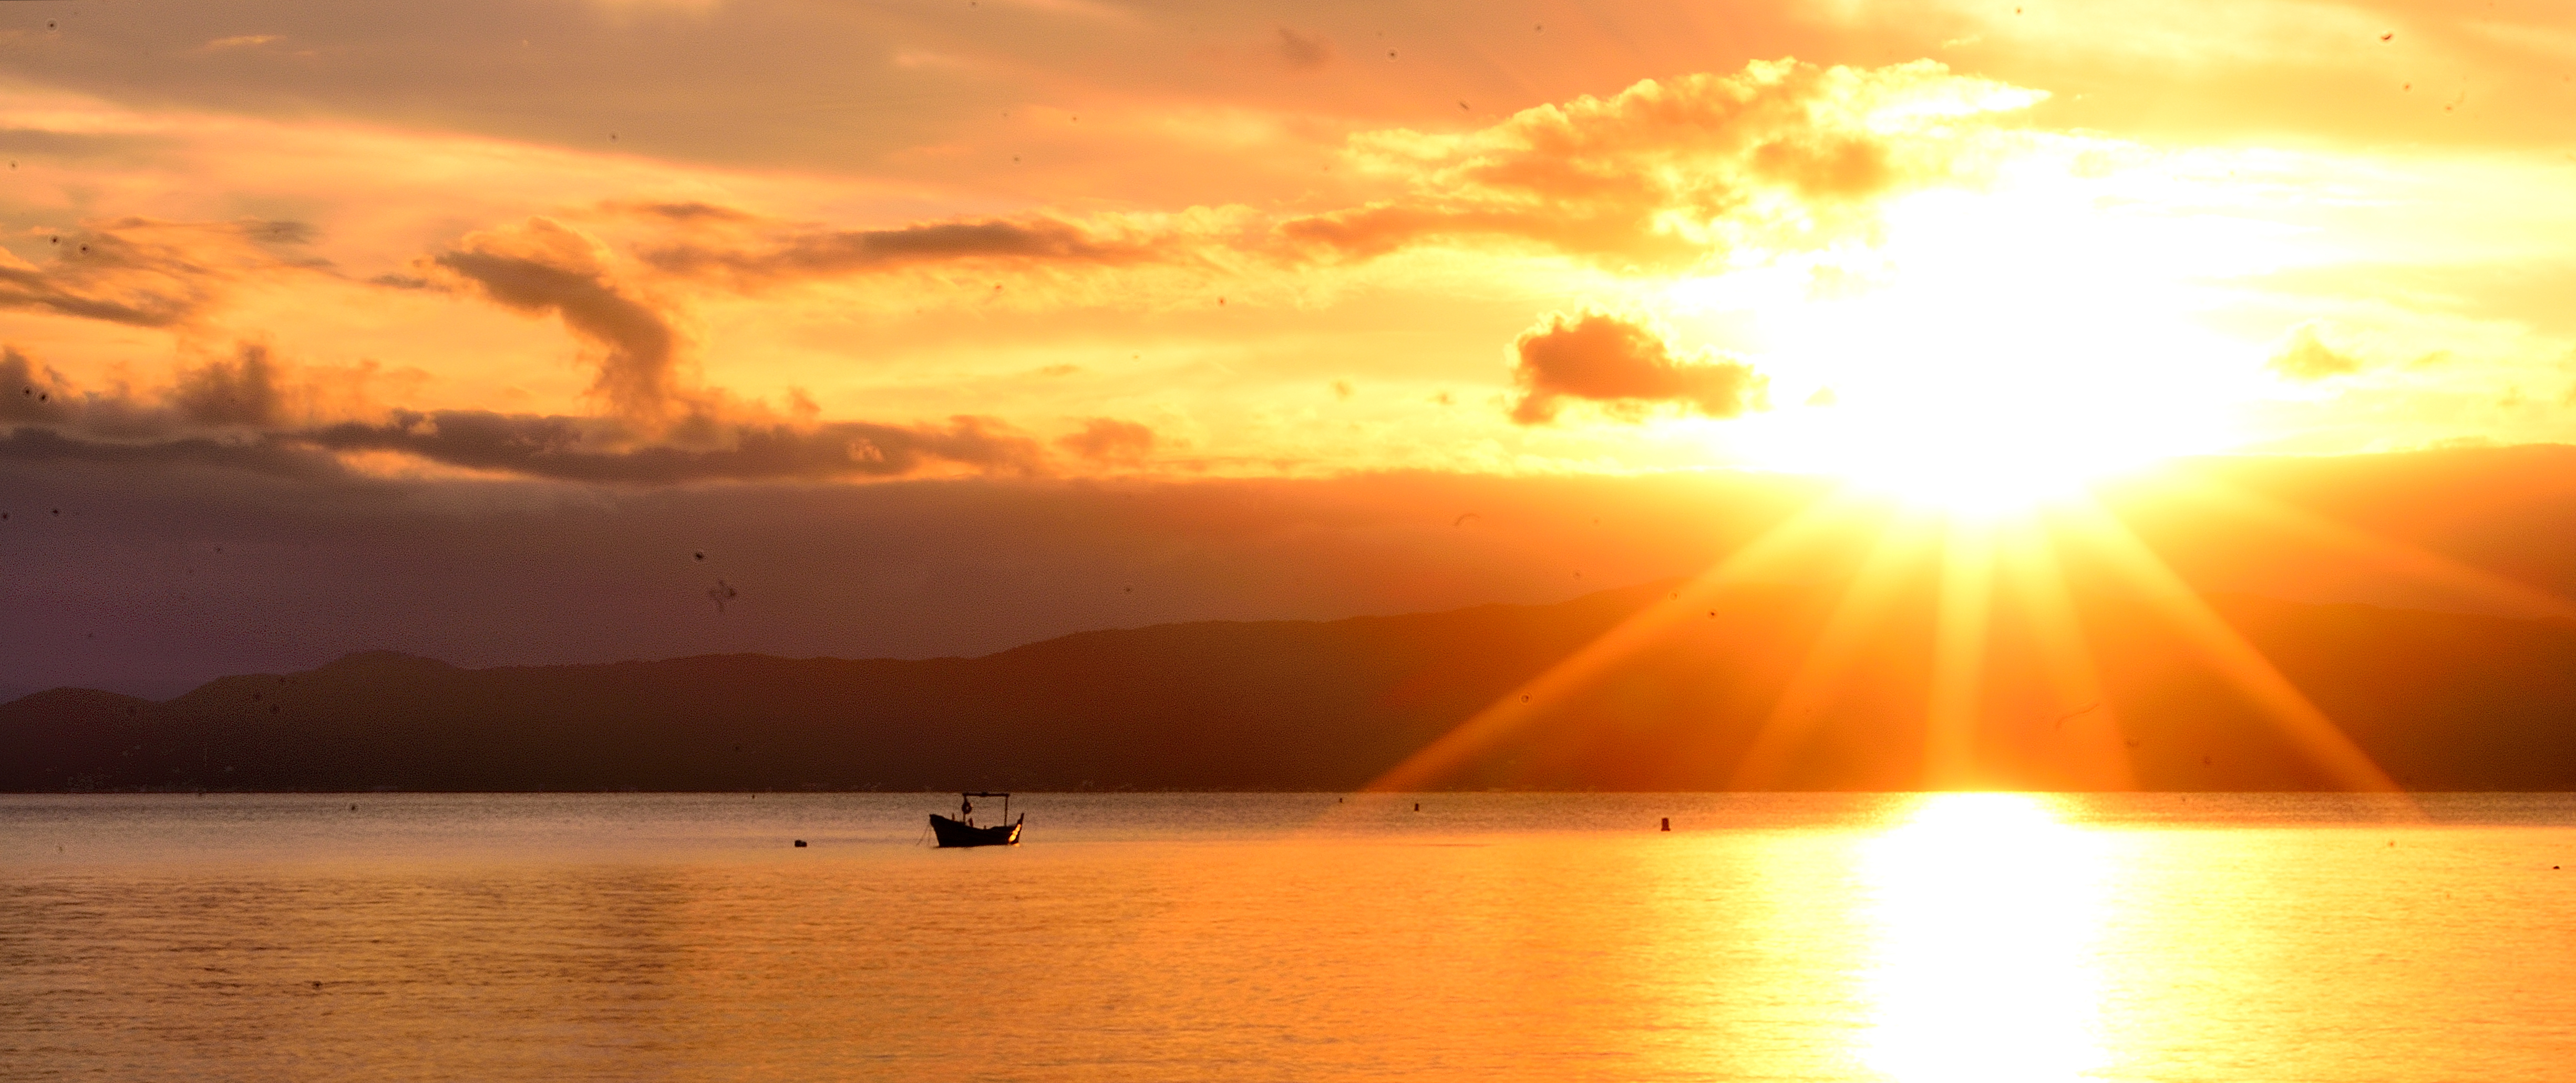
sea, horizon, cloud, sky, sun, sunrise, sunset, sunlight, morning, dawn, atmosphere, dusk, evening, praia, florianopolis, santacatarina, br, daniela, afterglow, red sky at morning